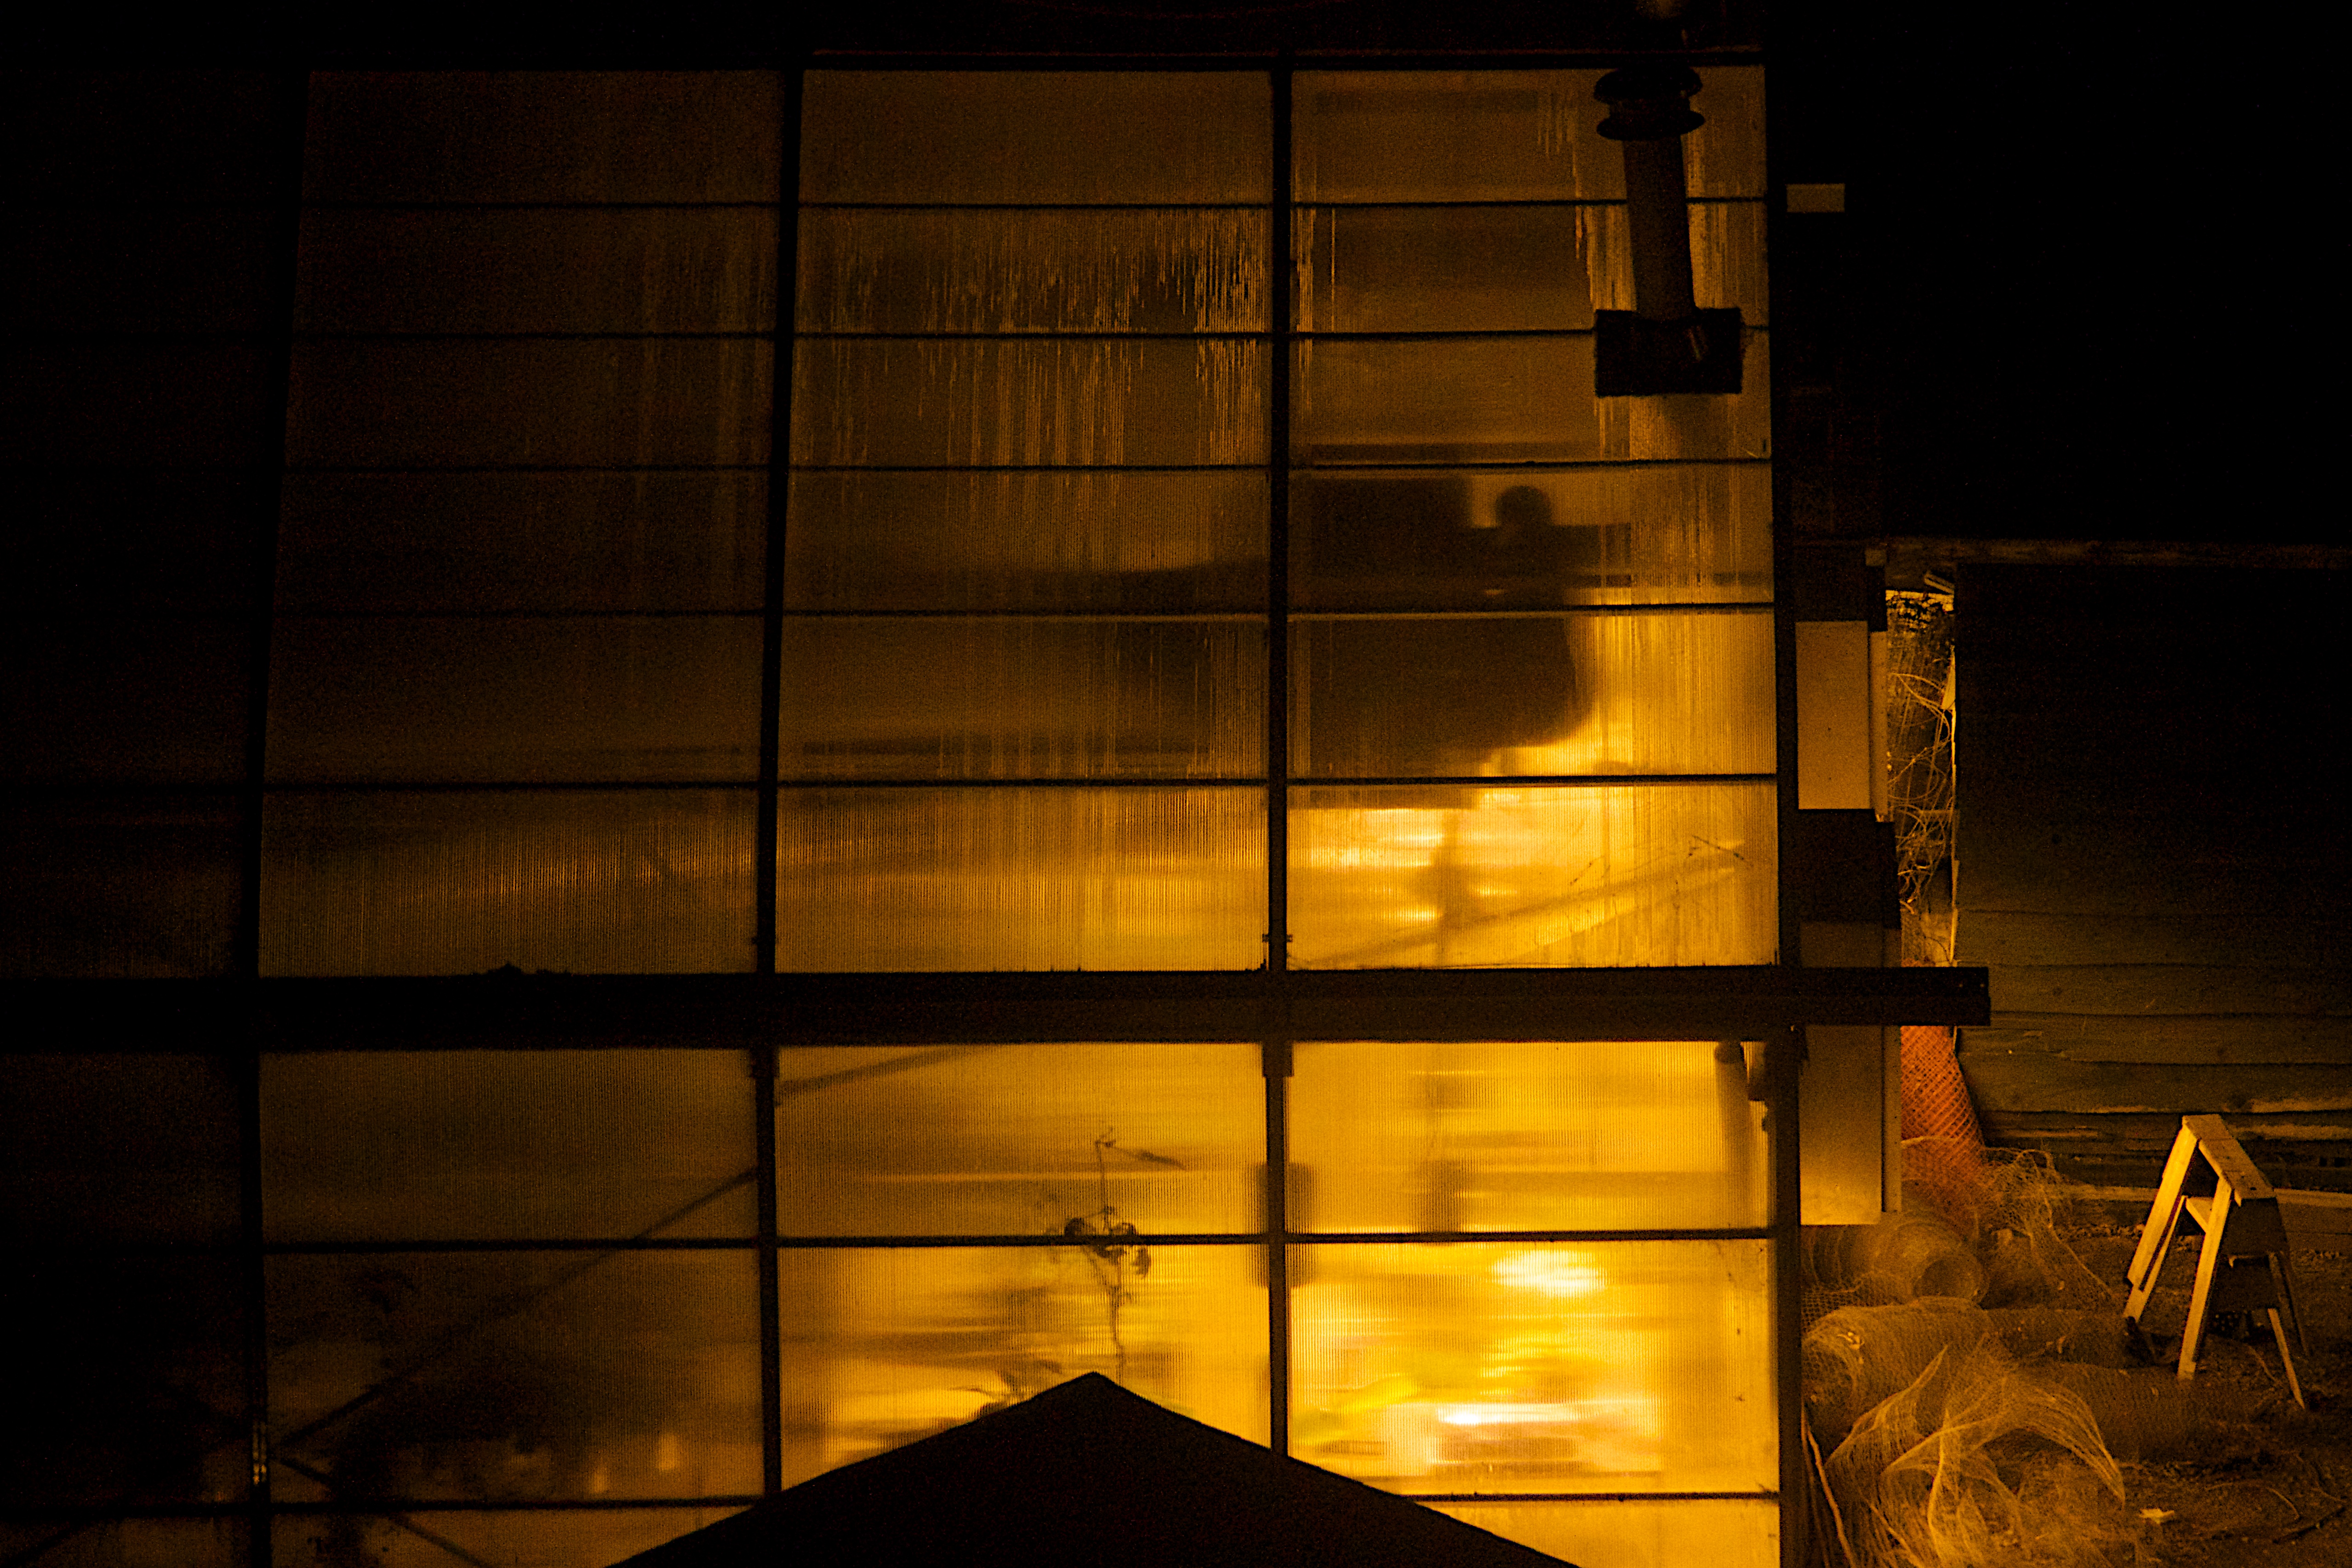
light, sunset, night, sunlight, window, evening, reflection, darkness, yellow, lighting, interior design, symmetry, shape, window covering